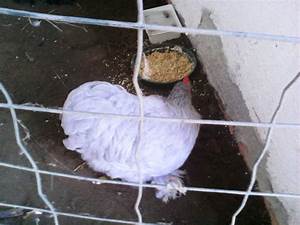
Label: gallina